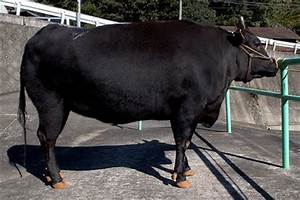
Label: cow